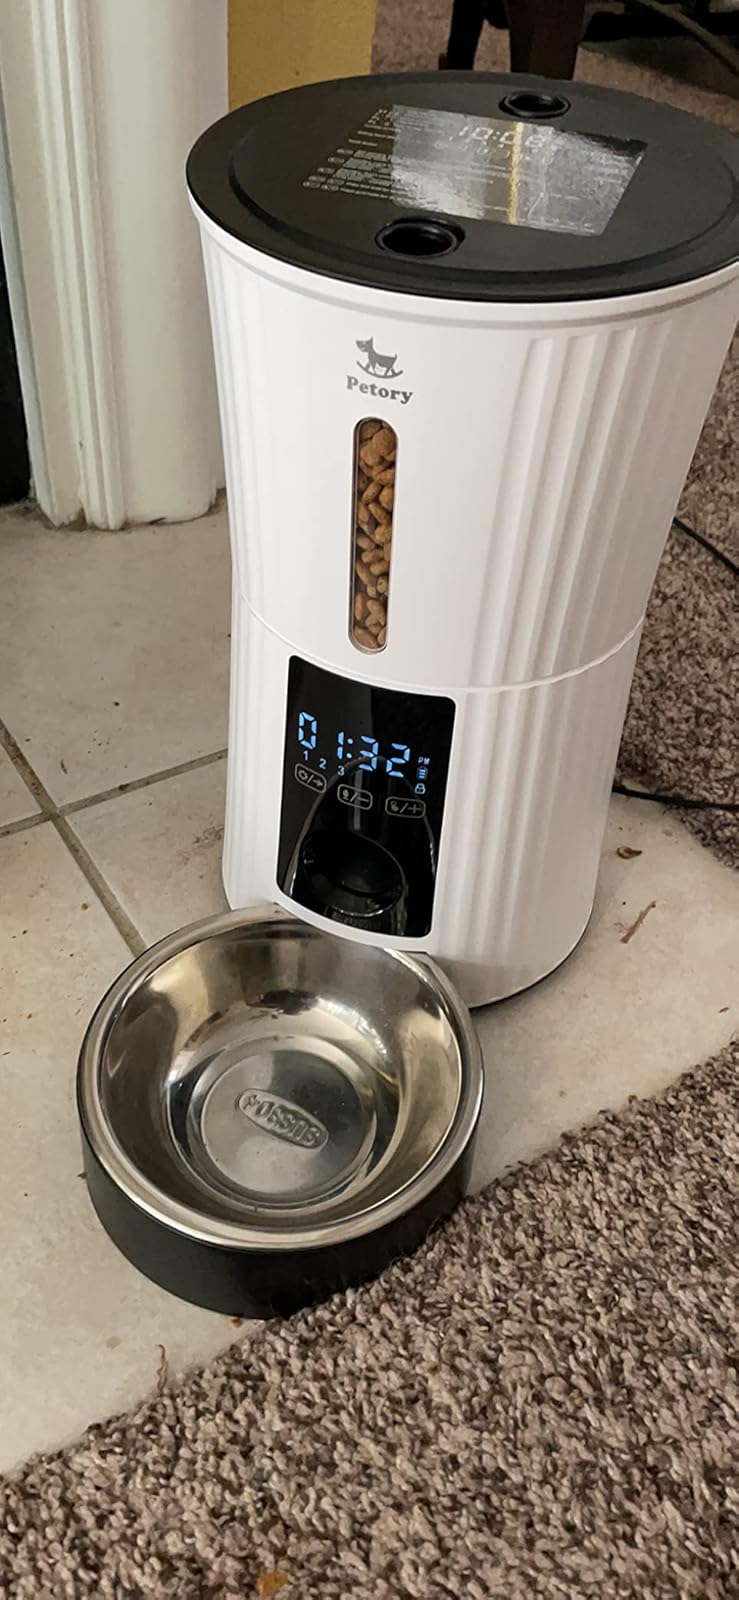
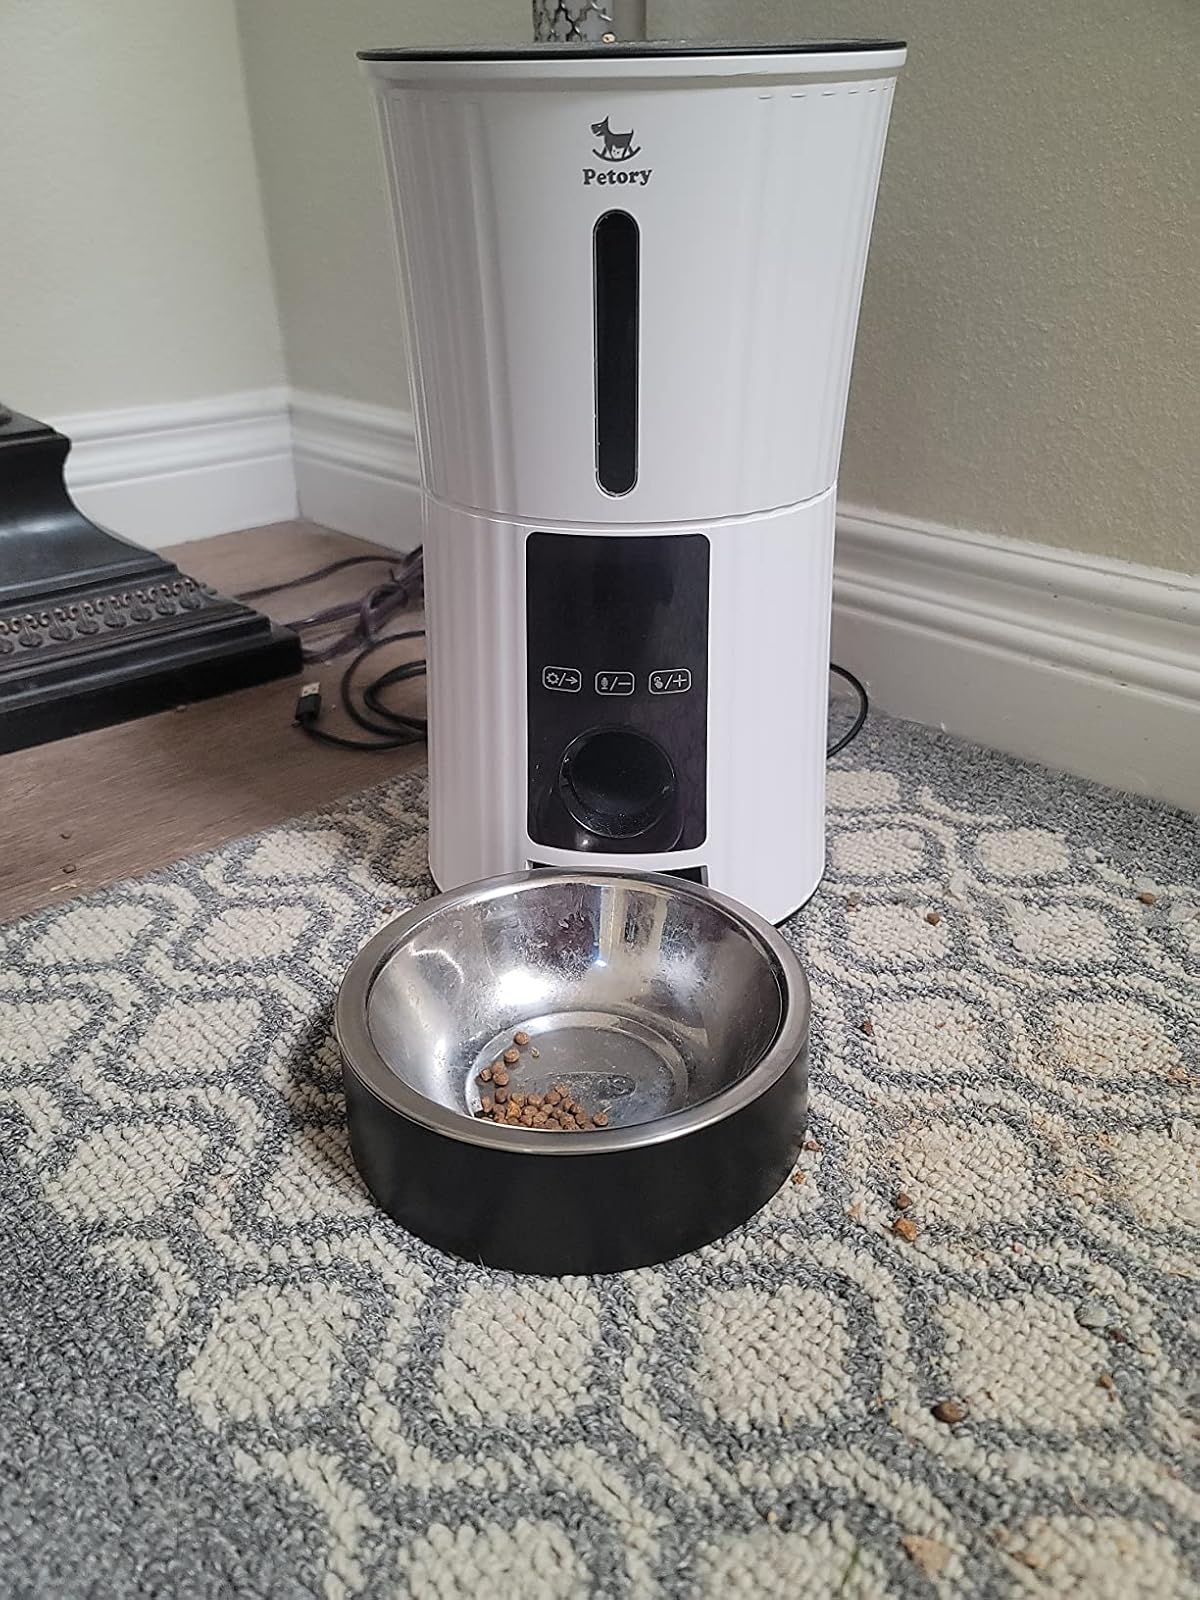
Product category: items_feeder
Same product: yes